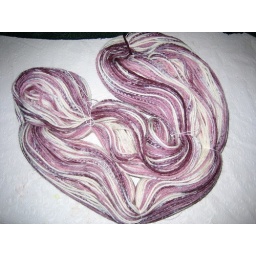
880 yards knit picks wool. Grape flavored kool aid center pull ball in crock pot method